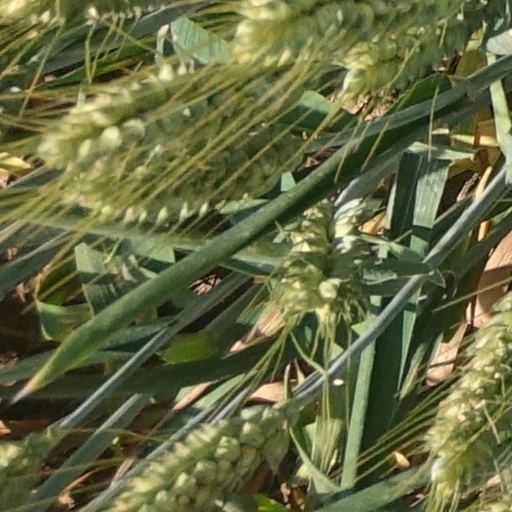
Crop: wheat